Level Mountain

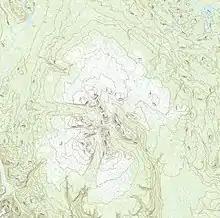
Topographic map of Level Mountain

In 1891–1892, the Hudson's Bay Company constructed a trail from the junction of the Sheslay and Hackett rivers to the southwestern slope of Level Mountain. Here, the company had built a trading post by 1898 named Egnell after its operator Albert Egnell. After spending one winter at the post, Egnell found that there was no trade to be done in the area and the post was subsequently abandoned. Egnell died on June 22, 1900, from an accidental gun shot to his leg by his son, McDonald, five days earlier and was buried at the Liard Post near the mouth of the Dease River.